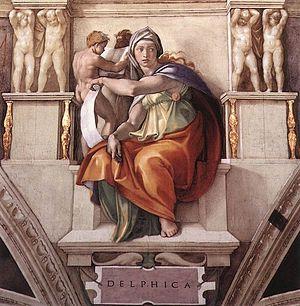
Une sibylle est une prophétesse, une femme qui fait œuvre de divination.